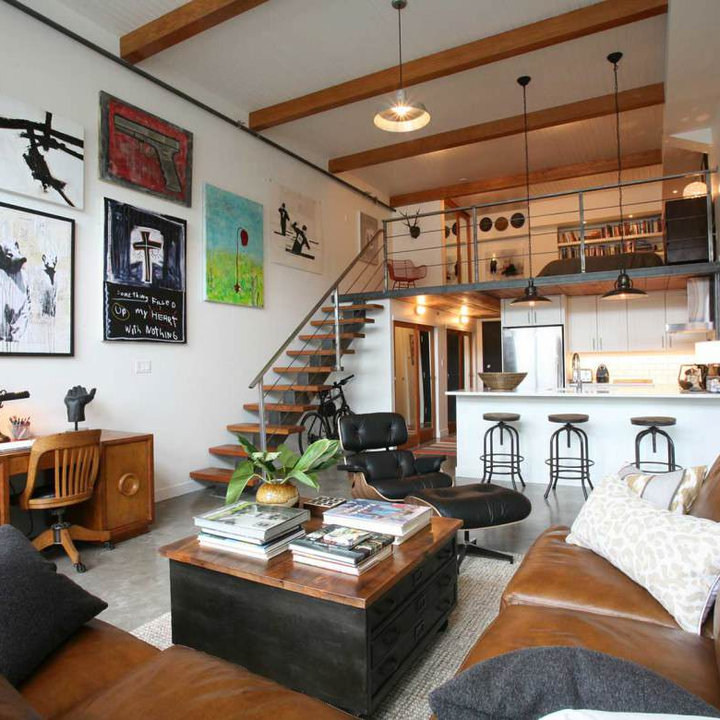
Style: Industrial